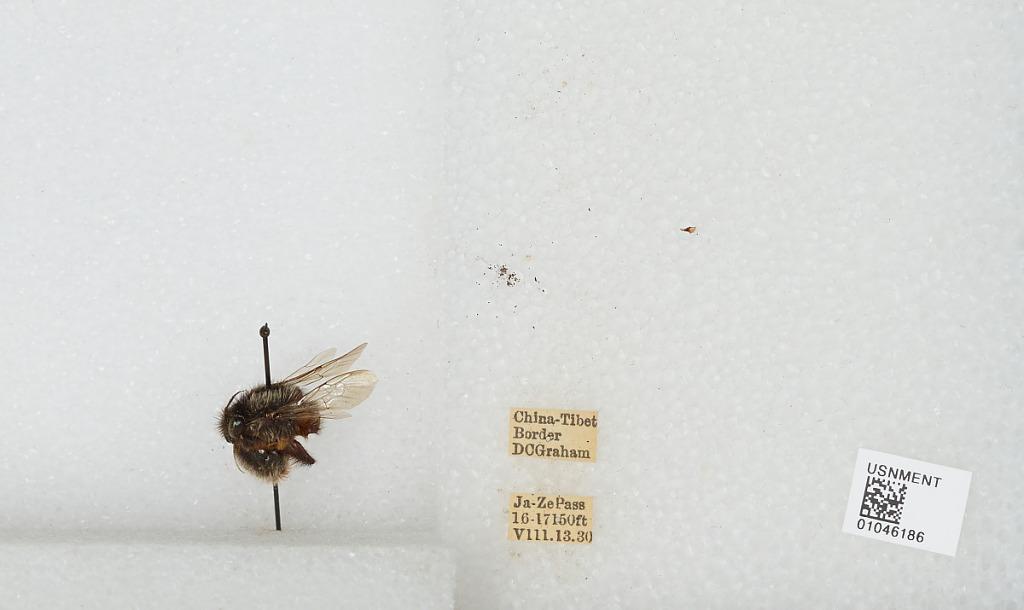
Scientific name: Bombus sp.
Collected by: D. Graham
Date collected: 1930-8-13
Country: China
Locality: Ja-Ze Pass, China-Tibet border